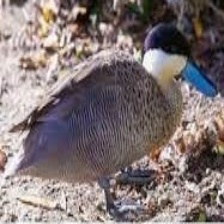
Species: PUNA TEAL
Scientific name: ANAS PUNA
ImageNet parent category: drake